Public health emergency of international concern

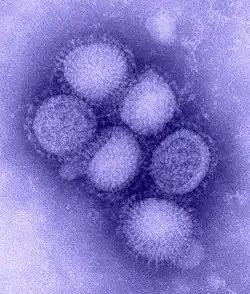
H1N1 influenza virus

In the spring of 2009, a novel influenza A (H1N1) virus emerged. It was detected first in Mexico, North America. It spread quickly across the United States and the world. On 26 April 2009, more than one month after its first emergence, the initial PHEIC was declared when the H1N1 (or swine flu) pandemic was still in phase three. Within three hours on the same day, the WHO web site received almost two million visits, necessitating a dedicated web site for the swine influenza pandemic. At the time that H1N1 had been declared a PHEIC, it had occurred in only three countries. Therefore, it was argued that the declaration of the H1N1 outbreak as a PHEIC, was fueling public fear. A 2013 study sponsored by the WHO estimated that, although similar in magnitude to seasonal influenza, it cost more life-years than seasonal flu, due to a shift toward mortality among persons less than 65 years of age.